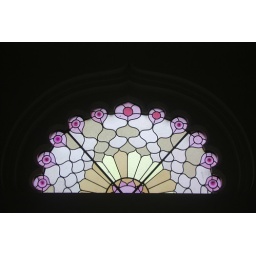
GWUK2010-232, Stained glass window in the foyer of Brighton Museum, Pavilion Gardens, Brighton, East Sussex